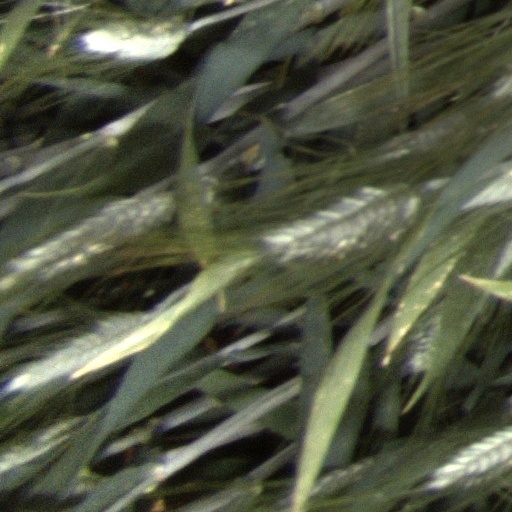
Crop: wheat